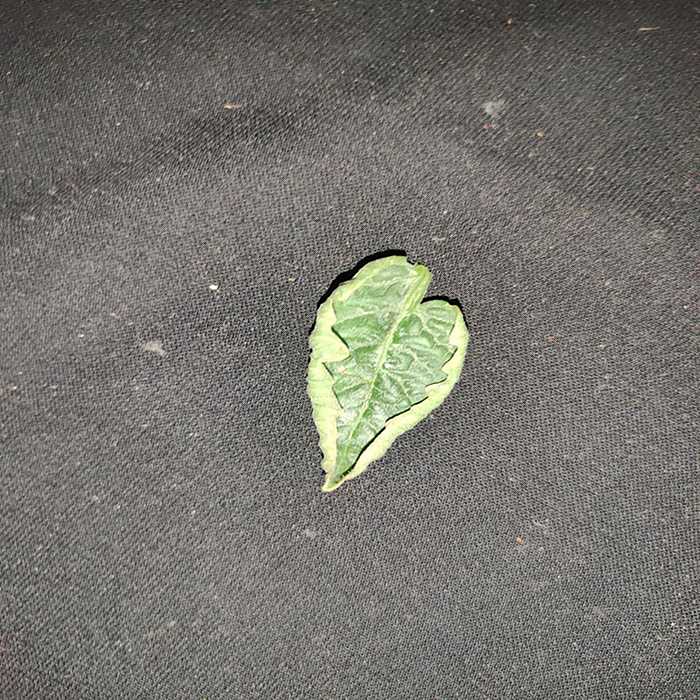
Plant: Tomato
Label: Tomato leaf curl virus